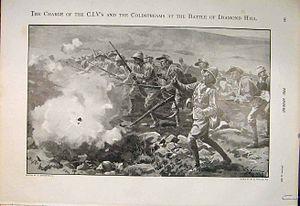
La bataille de Diamond Hill est une bataille qui se déroula au cours de la Deuxième Guerre des Boers du 11 au 12 juin 1900 peu après la prise de Pretoria, le 5 juin.